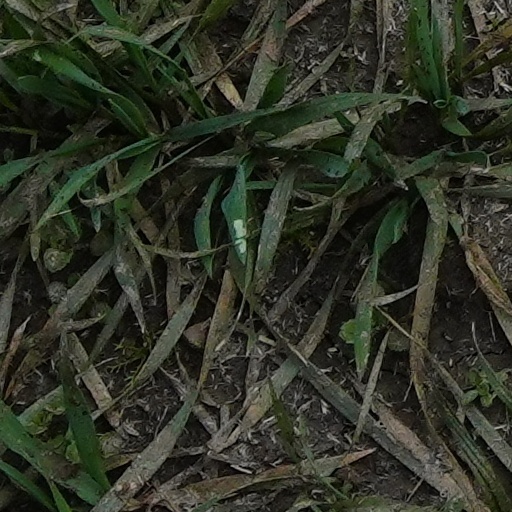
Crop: wheat